List of speakers of the Oklahoma House of Representatives

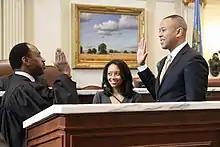
T.W. Shannon is sworn in as Speaker

Governor William H. Murray convinced state senator Tom Anglin to run for the Oklahoma House of Representatives, assuring him that he would be elected as Speaker. Under Anglin's leadership, the House approved the governor's proposed budget cuts.